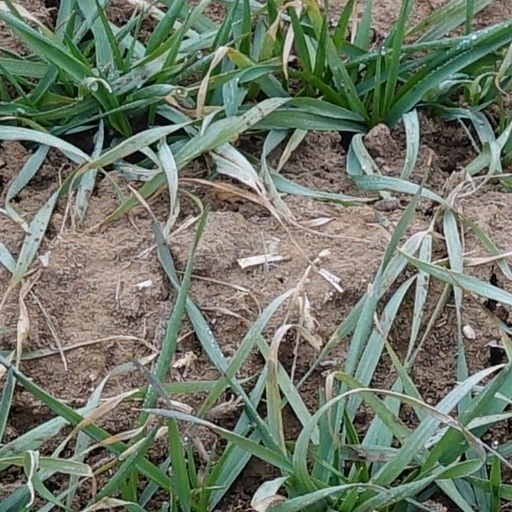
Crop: wheat